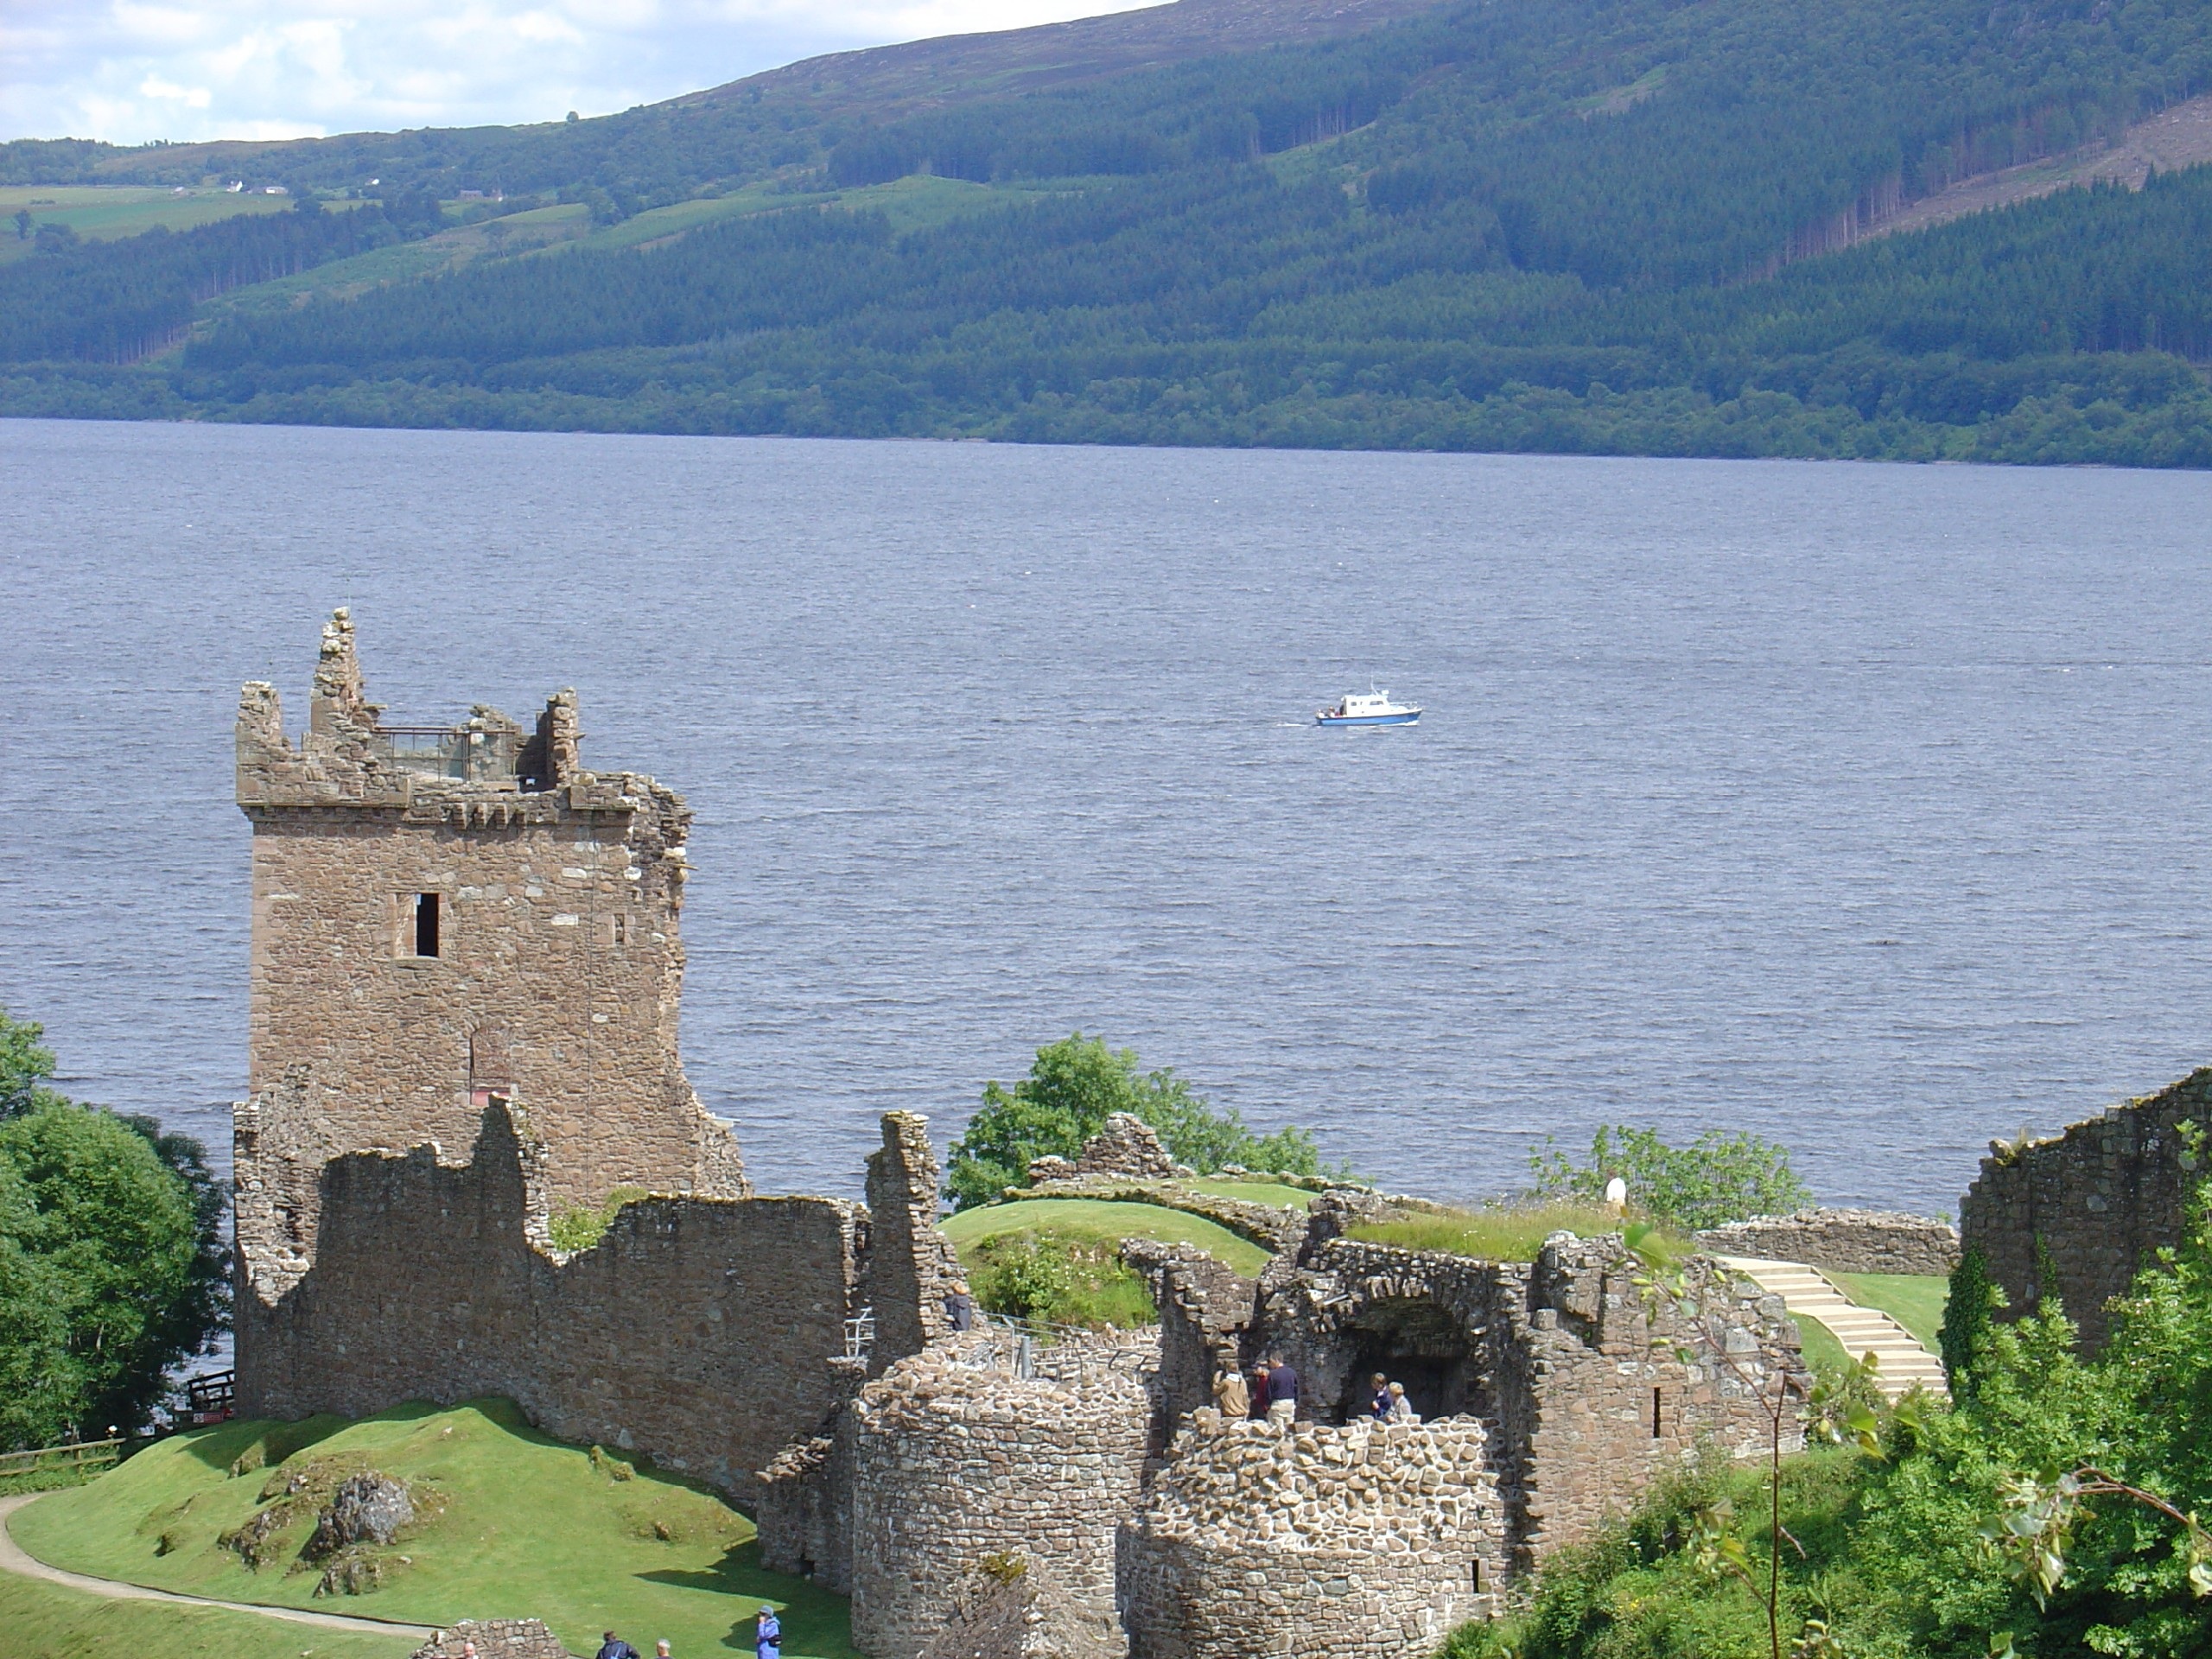
sea, coast, lake, chateau, cliff, tower, bay, castle, ancient, reservoir, historic, fortification, ruin, terrain, fortress, loch, loch ness, scottish castle, urquhart castle